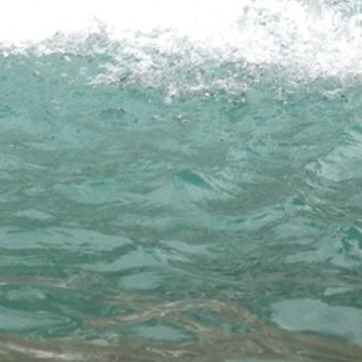
Material: water